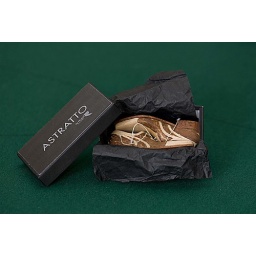
shoes small in box